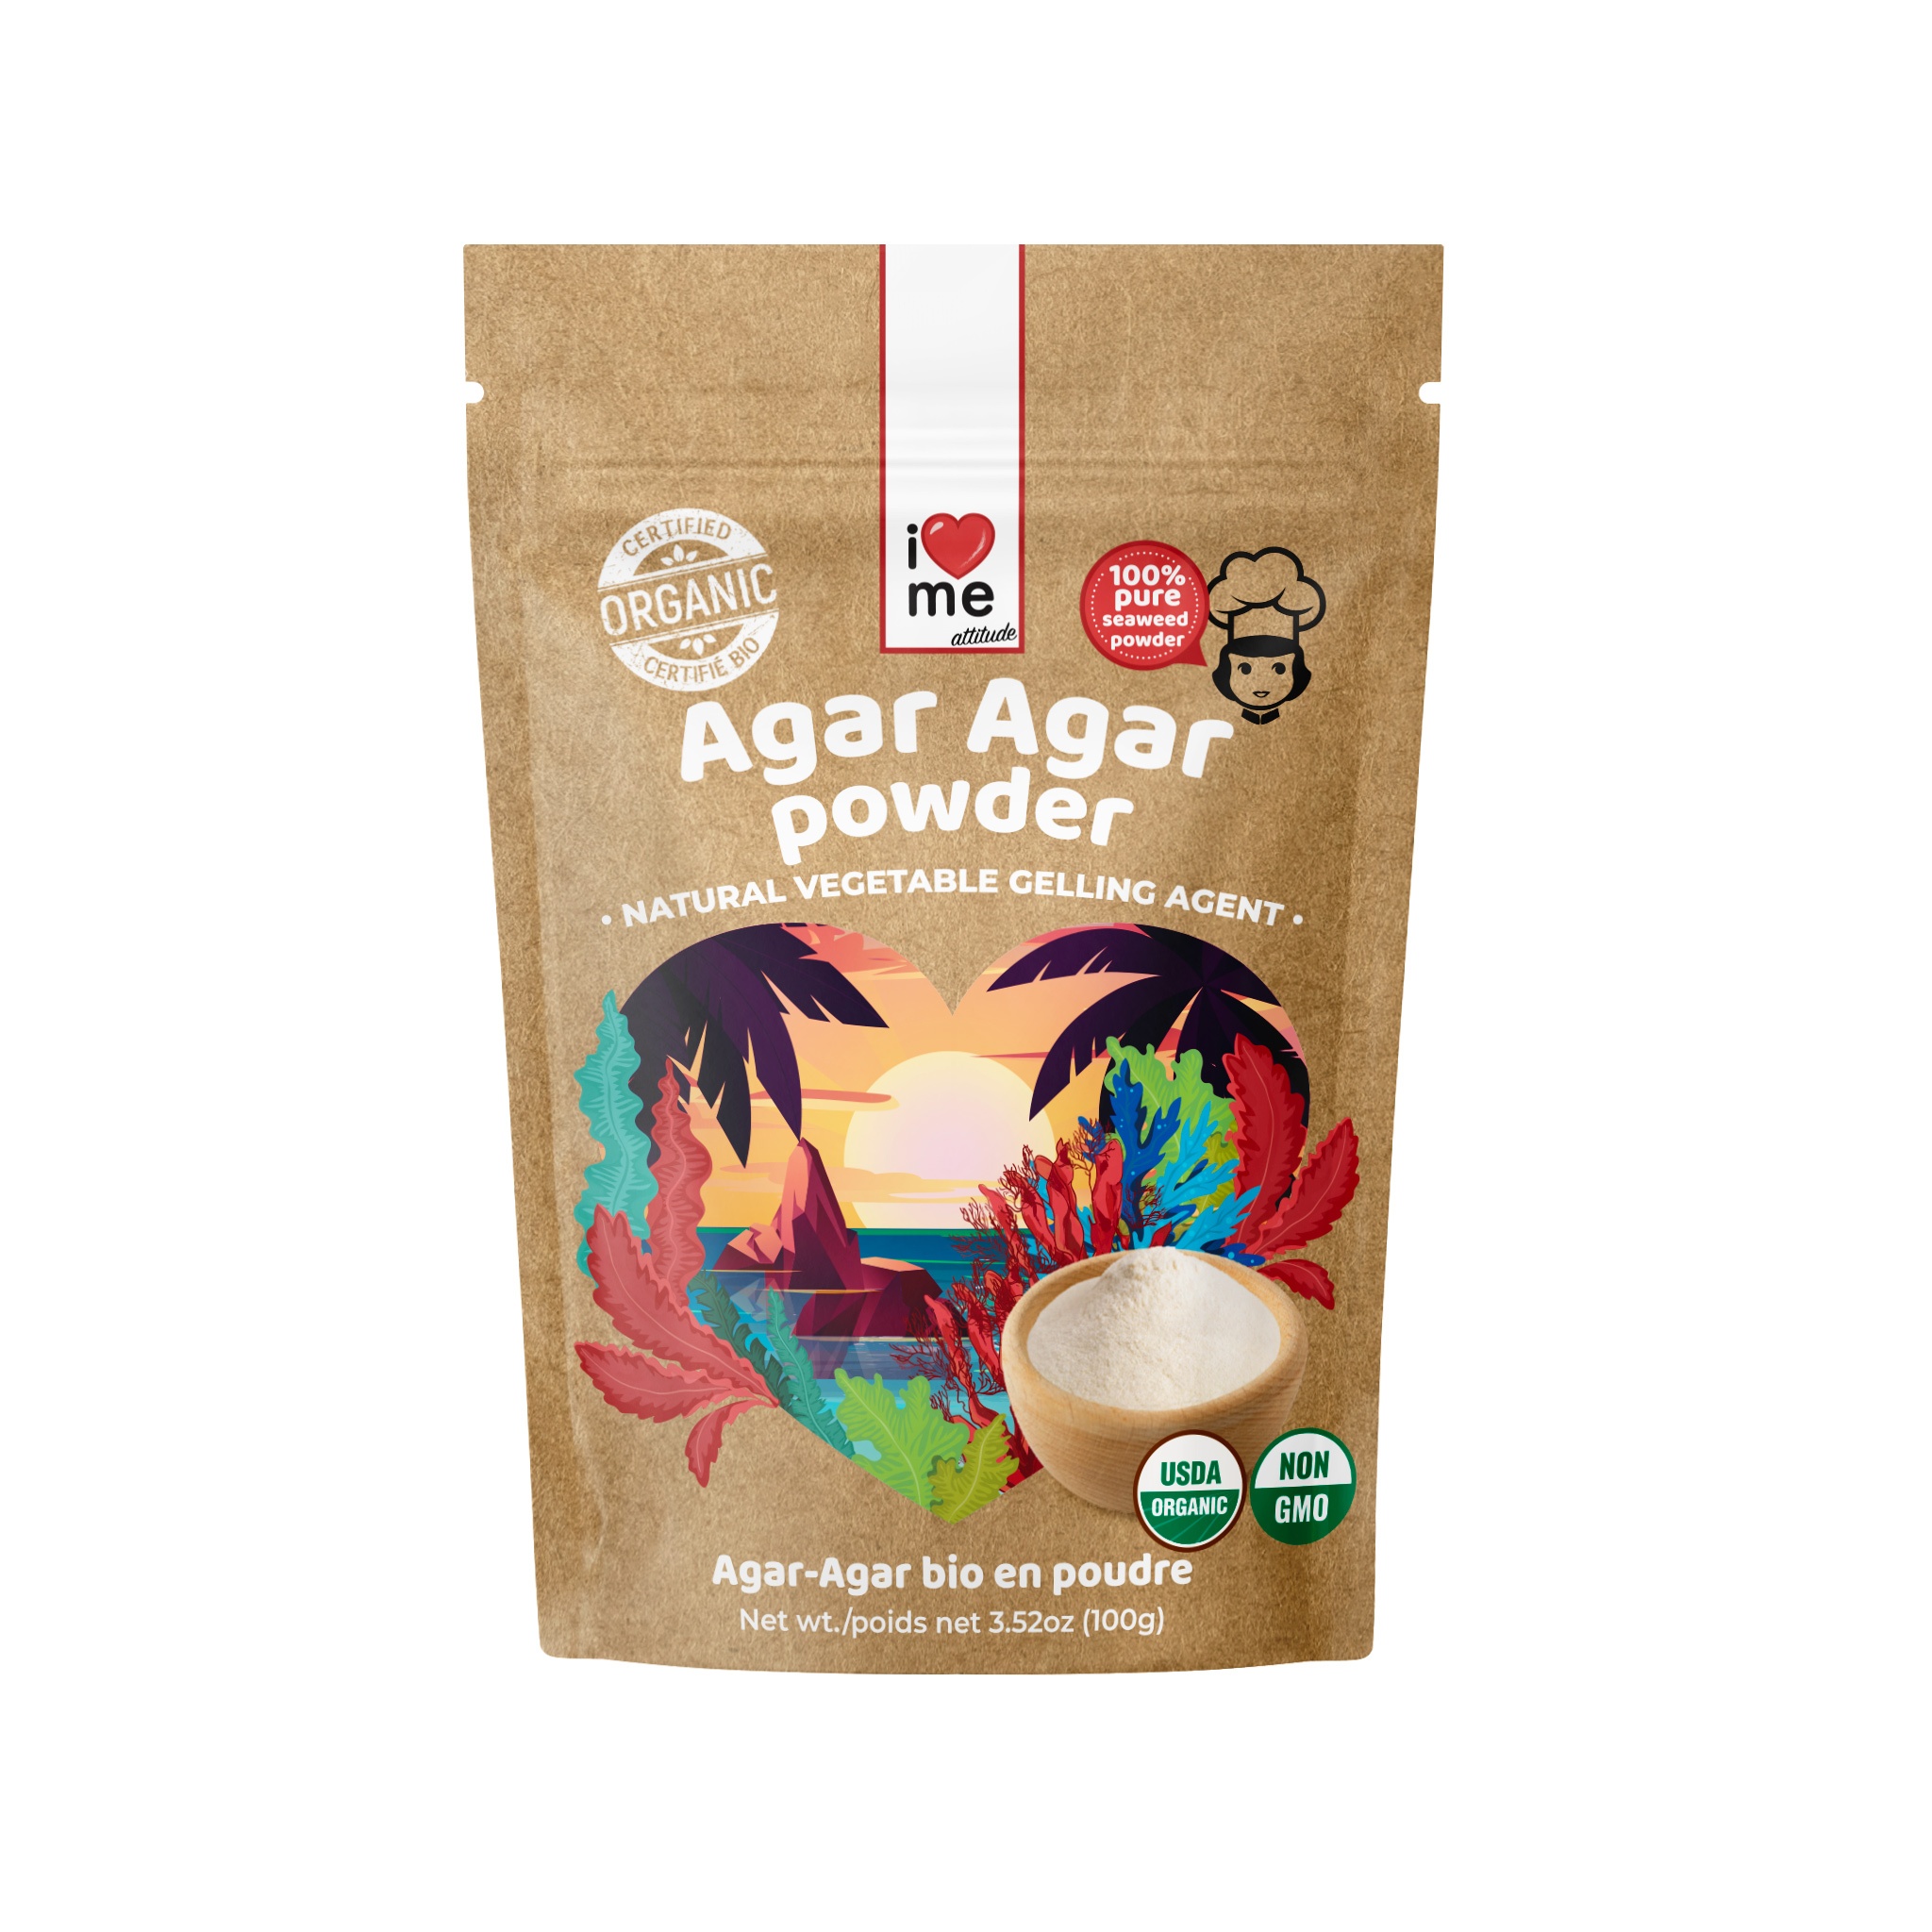
Organic Agar Agar
ORGANIC AGAR AGAR POWDER ✓ Plant-based gelatin Net weight: 100g (3.53oz) or 455g (1lb) Agar Agar, also called Kanten, is derived from seaweed, red algae. It's a great gelling agent or thickener for vegan cheese, gummy bears, soups, desserts, jellies, ice-cream, jams, puddings. It has no taste, no odor. Ingredients agar powder* *certified organic
Brand: ilovemeattitude
Category: Food, Beverages & Tobacco > Food Items > Cooking & Baking Ingredients > Unflavored Gelatin